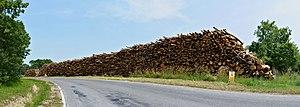
Grumes entassées en bordure de la route D 7, près des Terres douces, Châtignac, Charente, France.
Châtignac est une commune du Sud-Ouest de la France, située dans le département de la Charente, en région Nouvelle-Aquitaine.